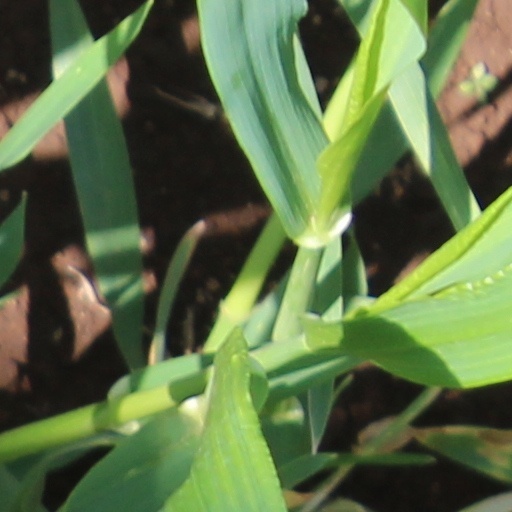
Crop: wheat